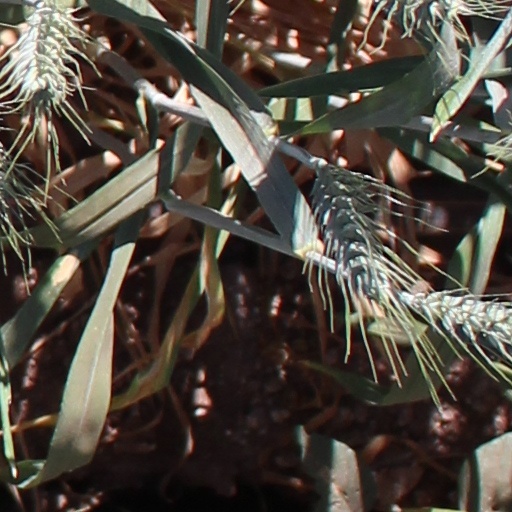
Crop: wheat